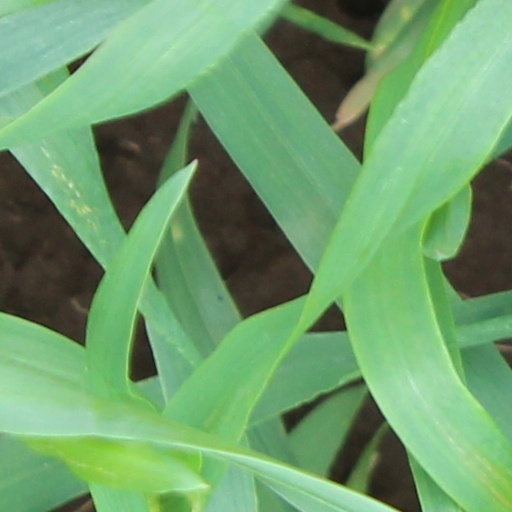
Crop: wheat